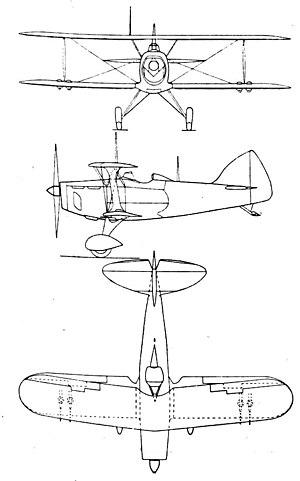
Le Blériot-SPAD S.510 ou SPAD 510 est un avion militaire de l'entre-deux-guerres.